Kilwinning Abbey

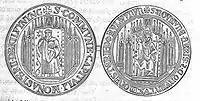
The Kilwinning Monastery seal of the 16th Century

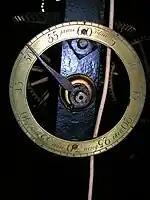
Part of the 1816 clock mechanism made by John Blair of Kilwinning

Seagate Castle was developed as a town house for the 3rd Earl of Eglinton between 1565 and 1582 and the entrance doorway may have been built from the ruins of Kilwinning Abbey.